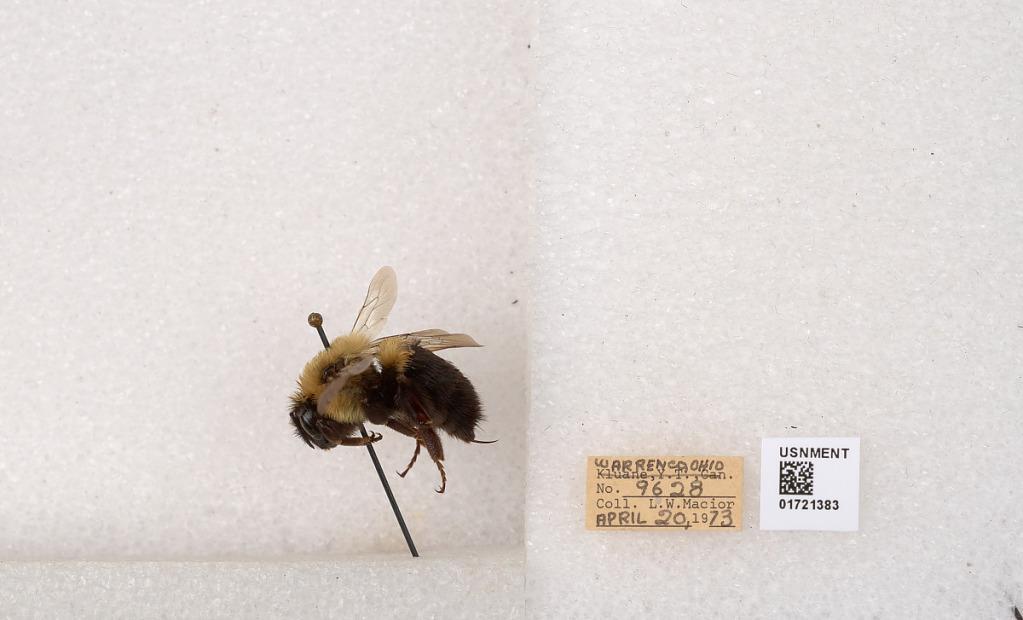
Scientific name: Bombus impatiens Cresson
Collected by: L. Macior
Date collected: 1973-4-20
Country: United States
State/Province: Ohio
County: Warren
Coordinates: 39.4276, -84.1668